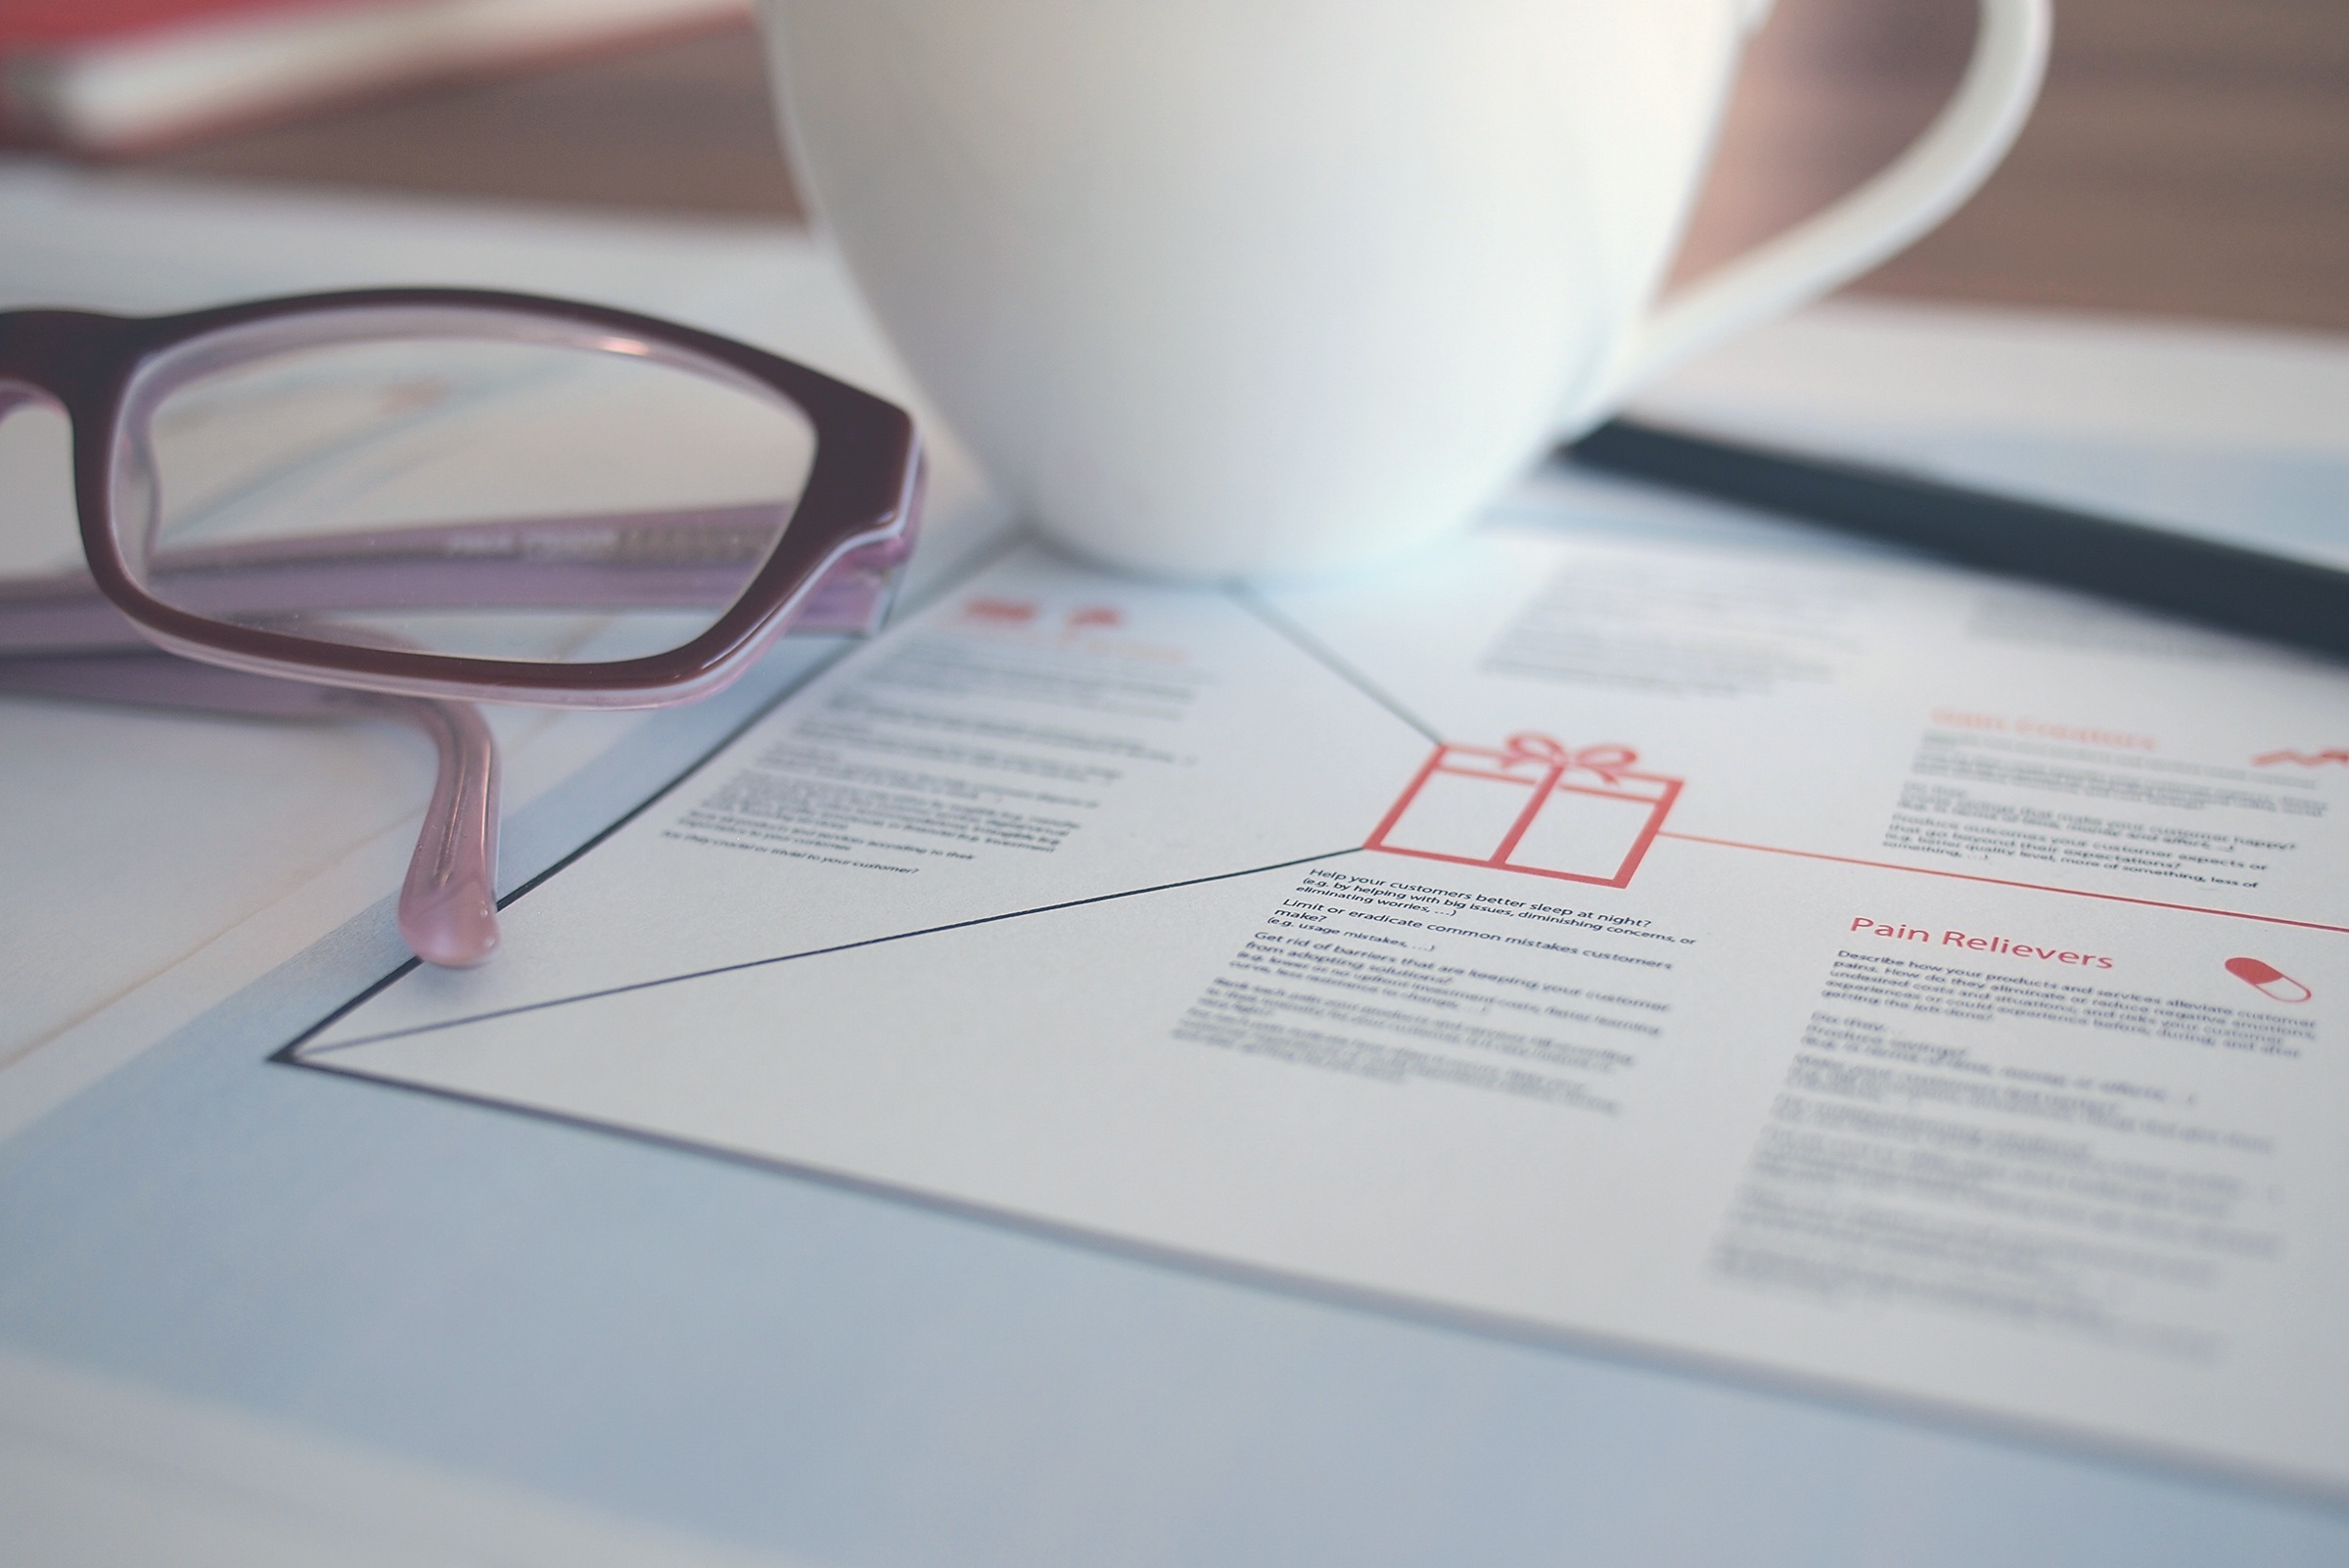
writing, circle, brand, design, glasses, document, shape, vision care